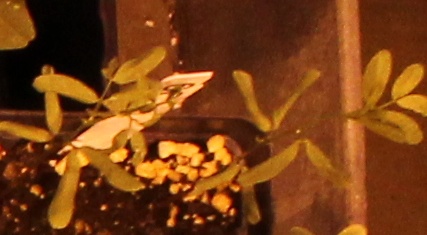
Label: Lentil